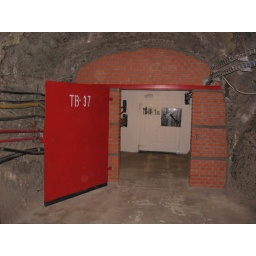
Clifford the big red dog lives in there.